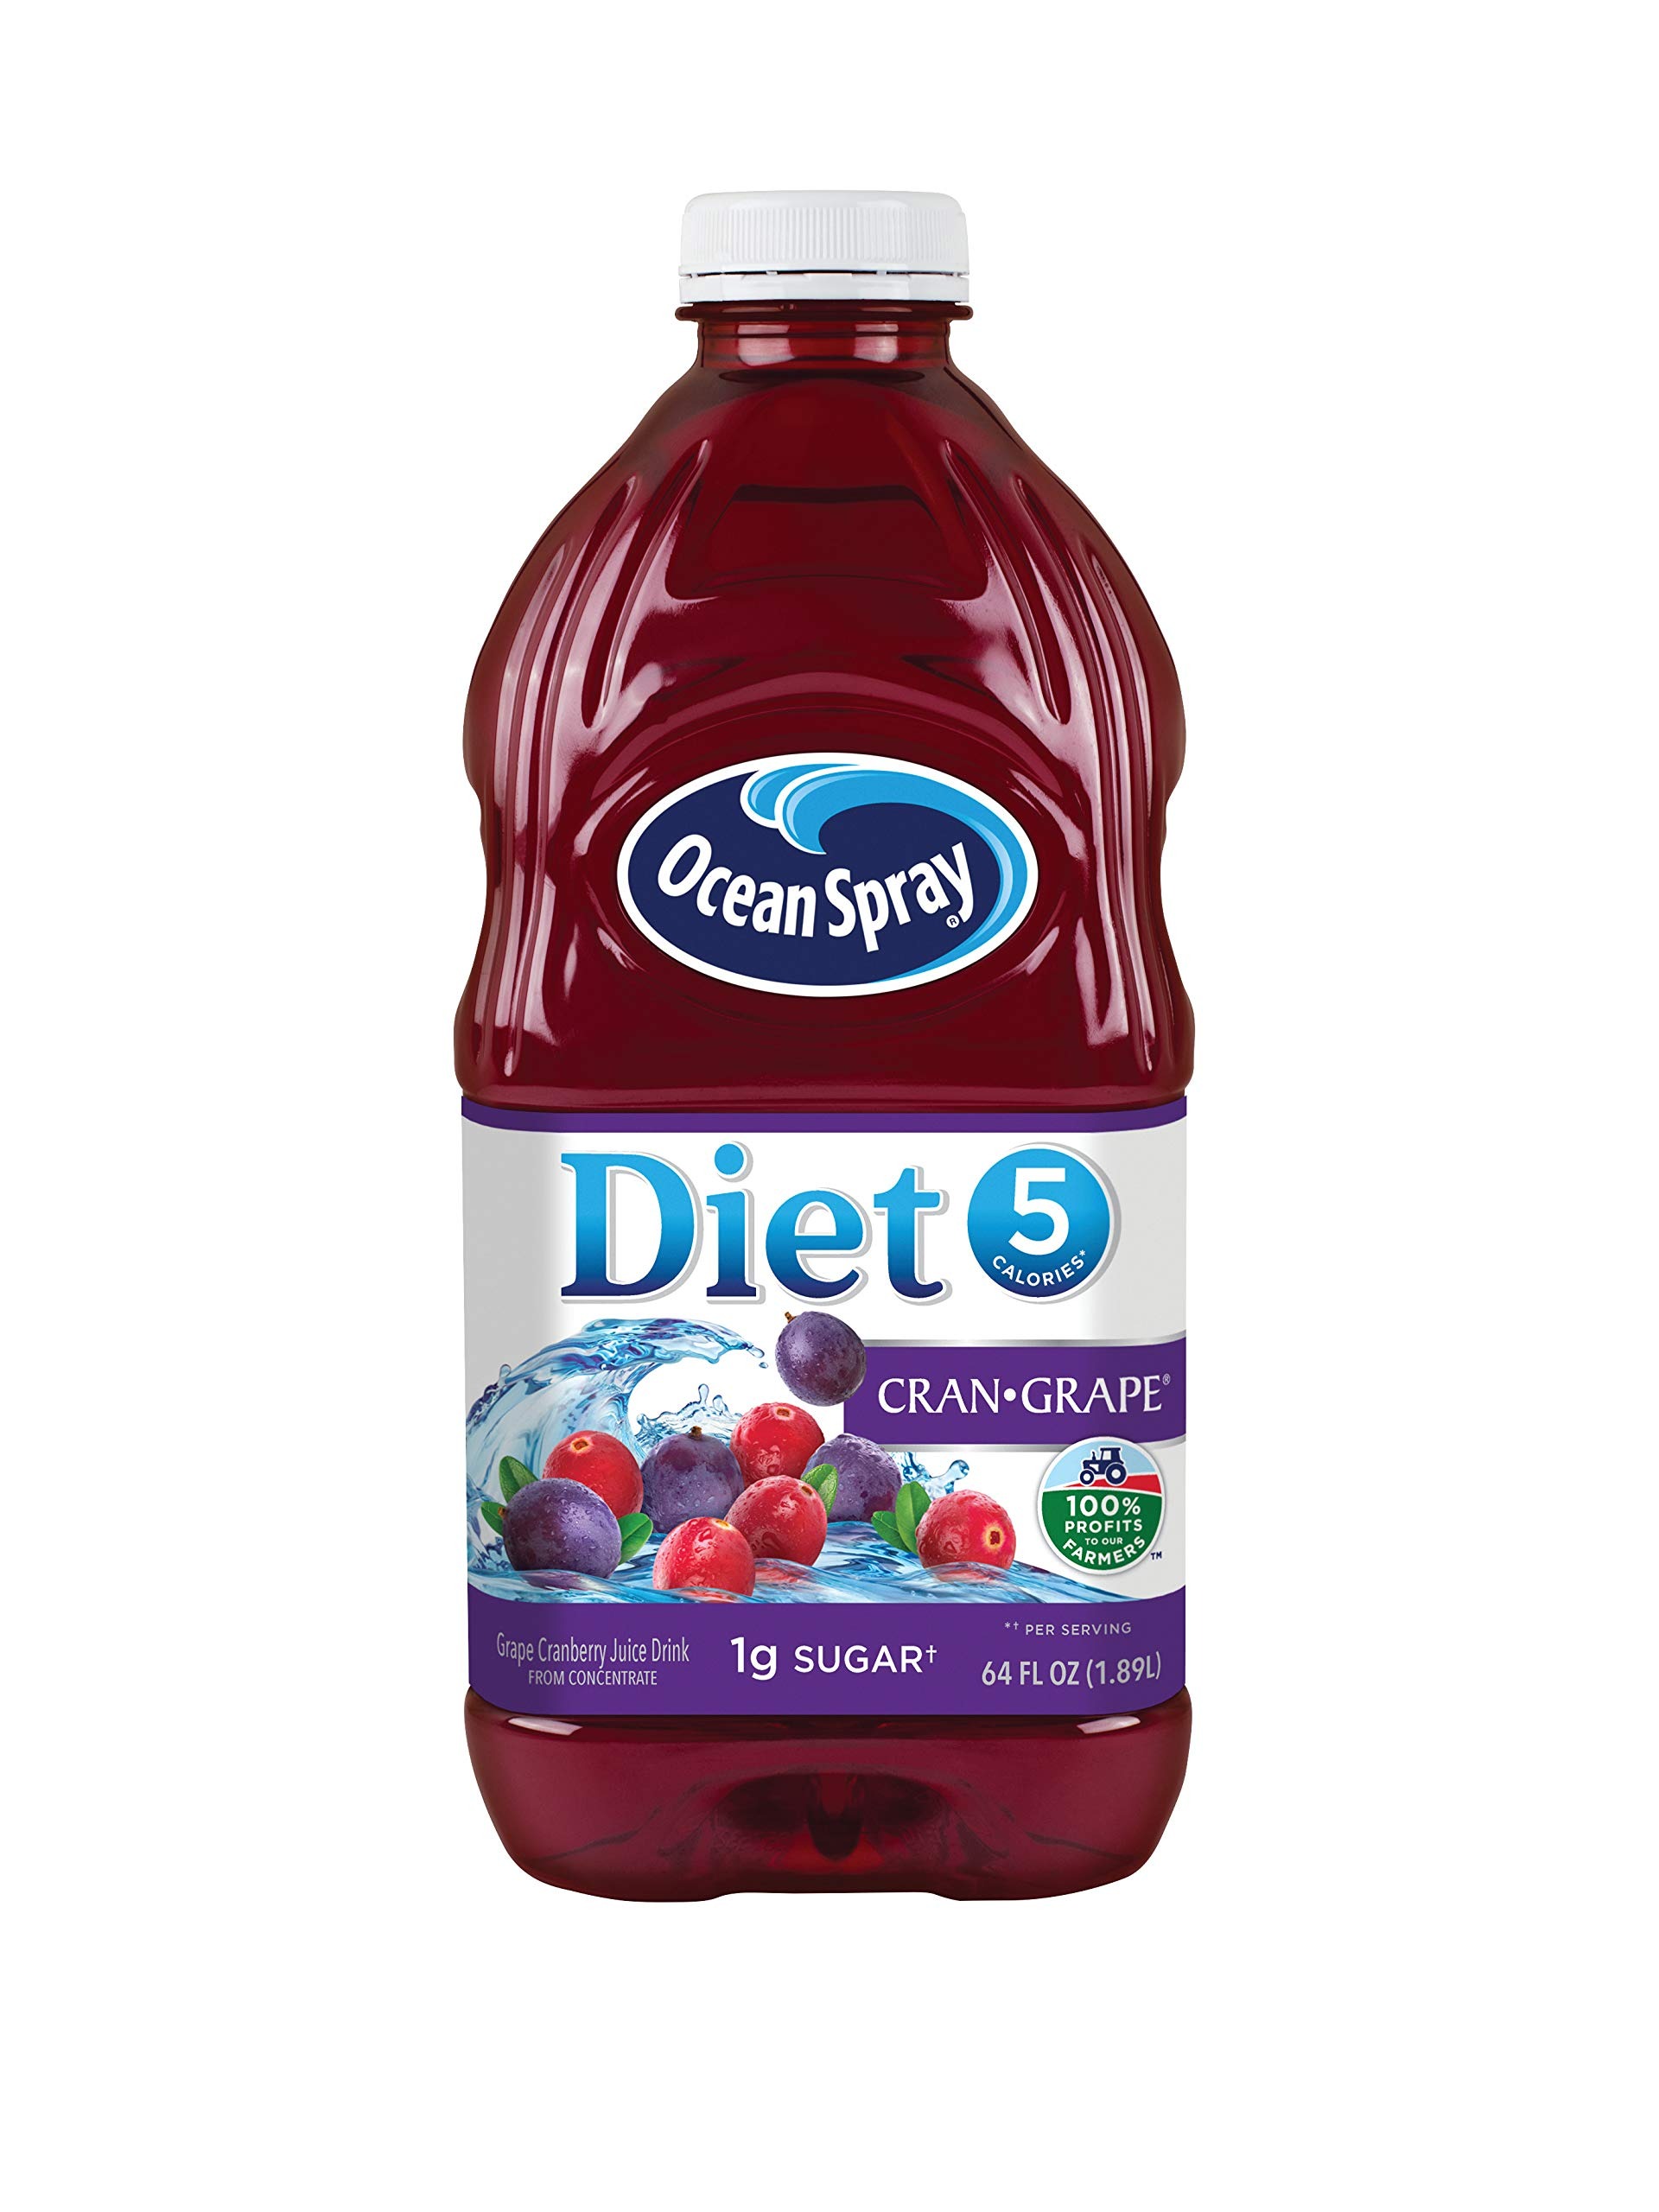
Item Name: Ocean Spray Diet Juice Drink, Cran-Grape, 64 Ounce Bottle
Bullet Point 1: Only 5 calories per serving
Bullet Point 2: Made with real fruit juice and has no artificial flavors or preservatives
Bullet Point 3: Tastes good, good for you
Bullet Point 4: From the growers at ocean spray - grower owned since 1930
Value: 64.0
Unit: Fl Oz

Price: 3.475